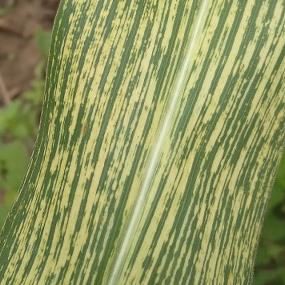
Crop: Maize
Condition: stripe-d